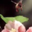
Label: bee